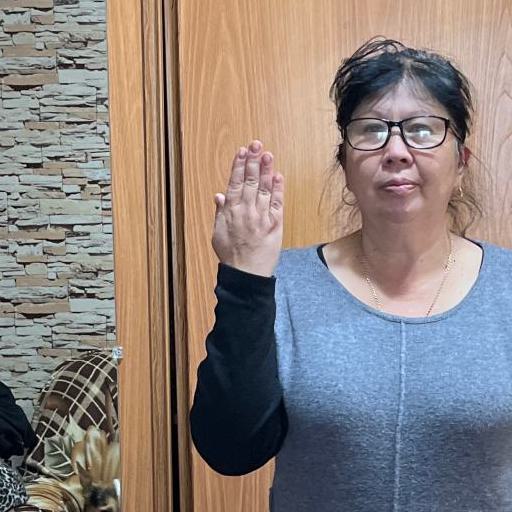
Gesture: stop_inverted